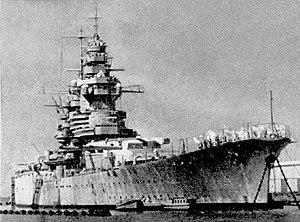
Le Richelieu était un cuirassé de la Marine nationale française construit à partir de 1935, baptisé en l'honneur du cardinal de Richelieu, pour le rôle fondateur de ce ministre dans la création d'une première puissance navale française au début du XVIIᵉ siècle.
L’histoire du Sénégal – avant l'accession du pays à son indépendance en 1960 – s'inscrit d'abord dans celle d'entités plus larges telles que, successivement, le Sahara, le Soudan, la Sénégambie ou l'Afrique-Occidentale française, avant d'être associée à l'époque contemporaine à celle des États voisins du Sahel africain.